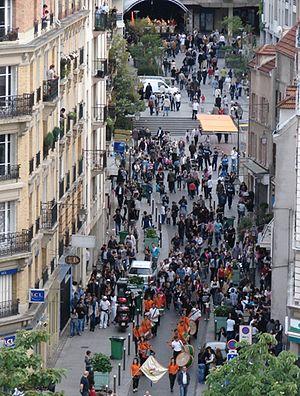
Fête de la musique à Suresnes
La Fête de la musique a lieu à travers le monde le 21 juin, principalement le soir et la nuit jusqu'au lendemain matin. Elle est actuellement célébrée dans une centaine de pays. Divers festivals de musique locaux qui se déroulaient ce jour de solstice participent aujourd’hui à cette fête populaire.